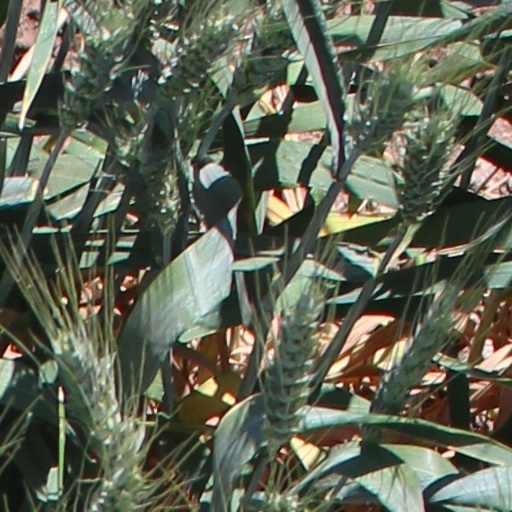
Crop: wheat